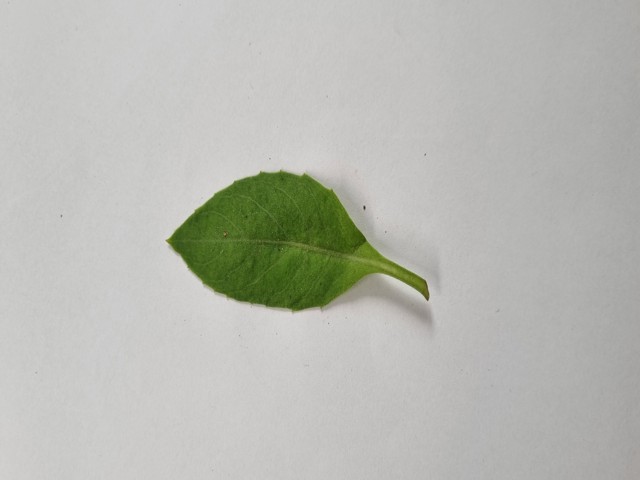
Plant: gainura